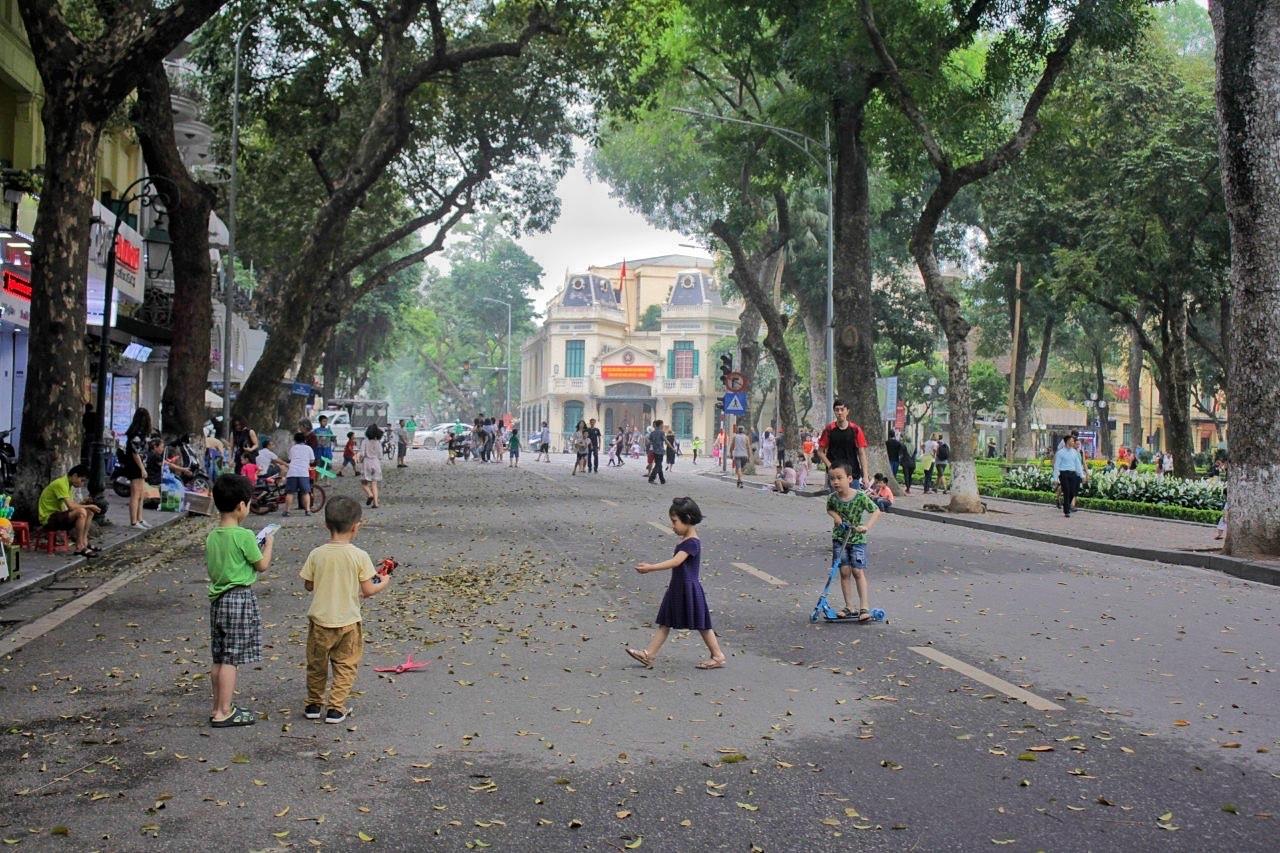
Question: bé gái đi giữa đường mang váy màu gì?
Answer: bé gái mang váy màu tím